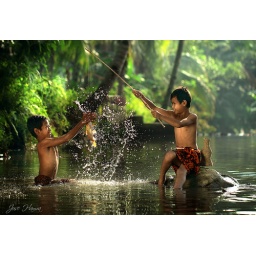
two little child got fish in lake